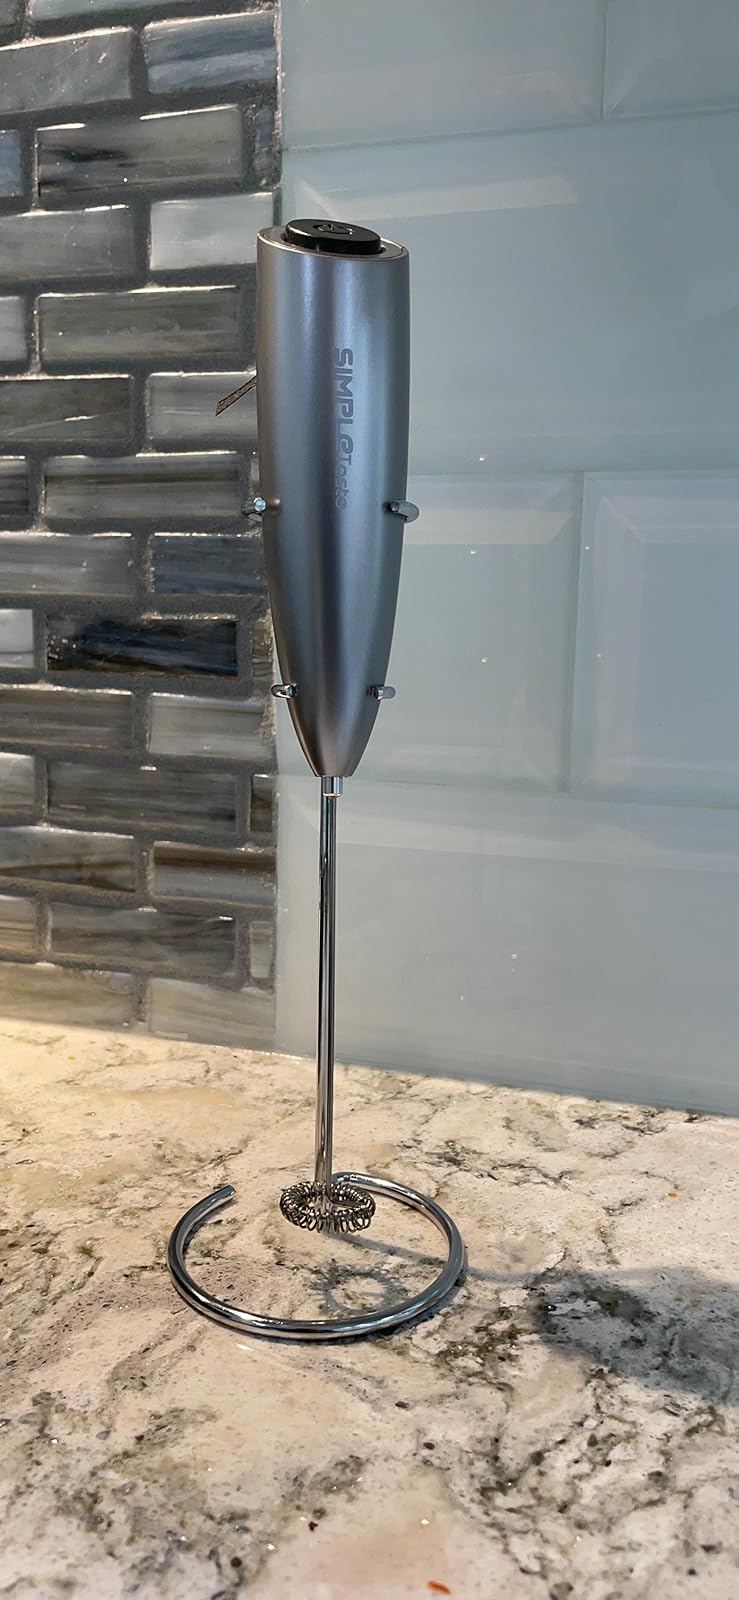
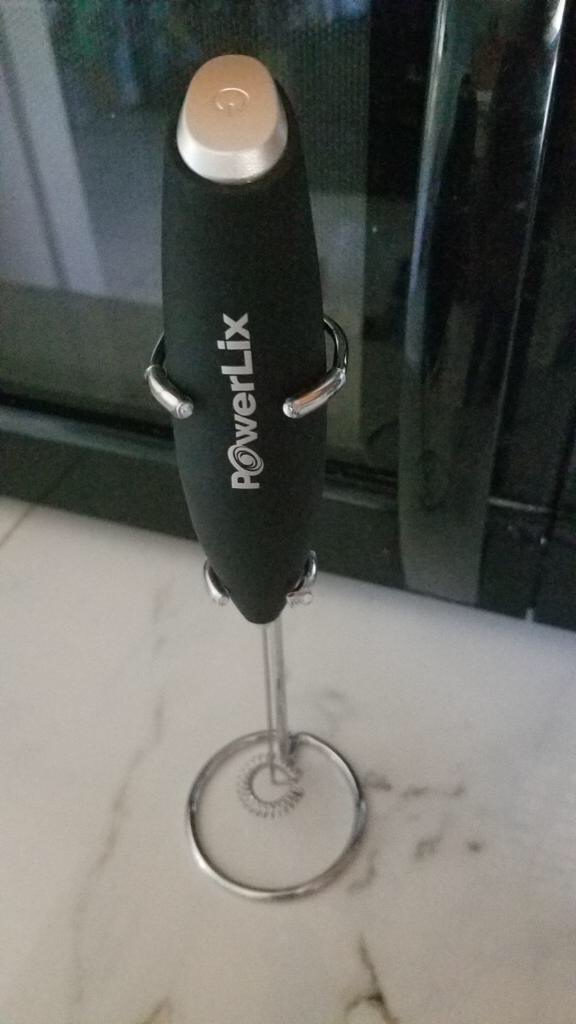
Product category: items_mixer
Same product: no